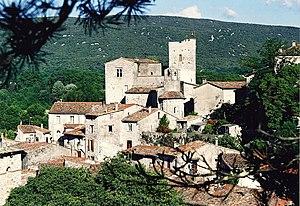
Laroque - Vue du château, de la chapelle Saint-Jean et du village médiéval.
La chapelle Saint-Jean de Laroque est un édifice religieux situé au cœur du village médiéval de Laroque dans le département français de l'Hérault et la région Occitanie.